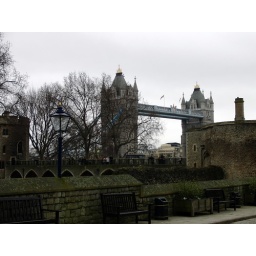
tower bridge from within the tower